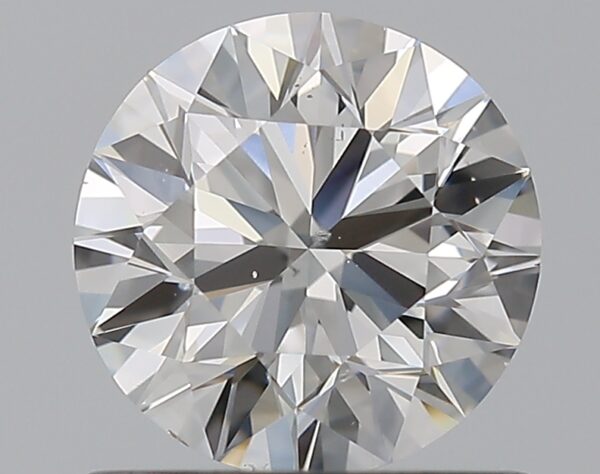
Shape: round
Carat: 0.9
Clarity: SI1
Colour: F
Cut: VG
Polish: EX
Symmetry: GD
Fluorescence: N
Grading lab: GIA
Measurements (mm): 6.1 x 6.16 x 3.84